Half a Sixpence

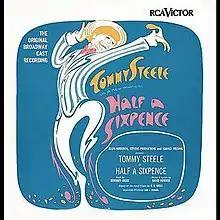
Official Broadway Cast recording cover art

Half a Sixpence is a 1963 musical comedy based on the 1905 novel "Kipps" by H. G. Wells, with music and lyrics by David Heneker and a book by Beverley Cross. It was written as a vehicle for British pop star Tommy Steele.